Asashōryū Akinori

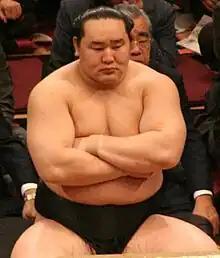
Asashōryū in January 2008

Asashōryū returned to tournaments in January 2008. On the final day, he faced Hakuhō in a battle of 13–1 "yokozuna", but was defeated, giving him a final record of 13–2. In March the two "yokozuna" faced off for the title again on the last day, marking only the fifth time in the last 30 years that two "yokozuna" have contested the championship on the last day of two consecutive tournaments. In this rematch, Asashōryū was the victor, winning his 22nd title, thus equalling Takanohana's haul of tournament championships.